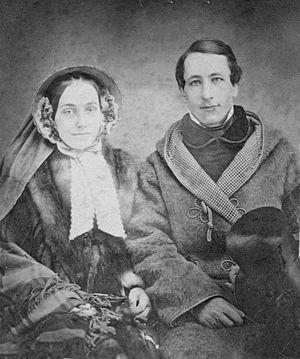
William Smith Clark, né le 31 juillet 1826 et mort le 9 mars 1886, est un scientifique américain. Également colonel pendant la guerre de Sécession et membre de la Chambre des représentants du Massachusetts, il contribue à la création d’établissements d’enseignement supérieur voués à l’agriculture dans le Massachusetts ainsi qu'au Japon.